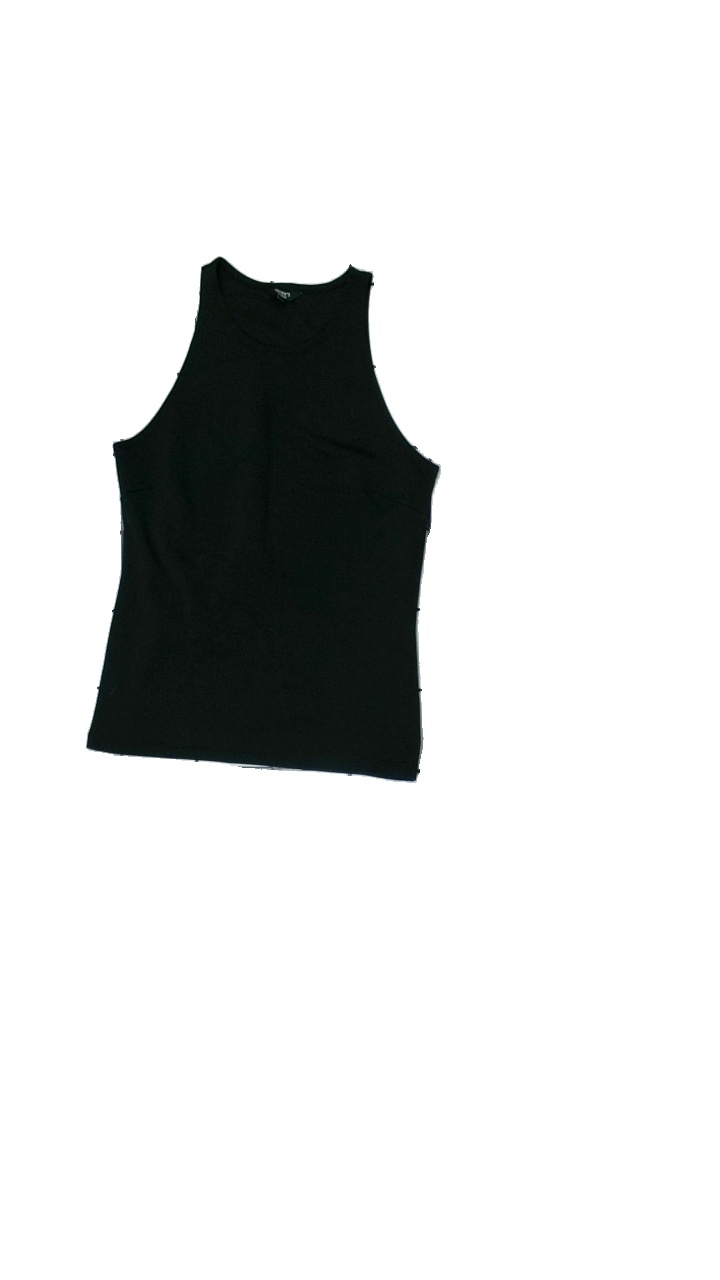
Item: Tank Top (Ladies)
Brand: Amys
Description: pulled threads
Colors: Black
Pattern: Other
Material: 100% Polyester
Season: All
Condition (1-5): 2
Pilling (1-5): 5
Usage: Export
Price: <50